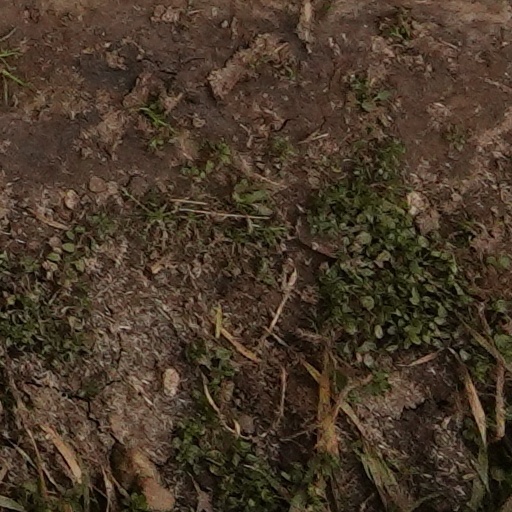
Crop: wheat